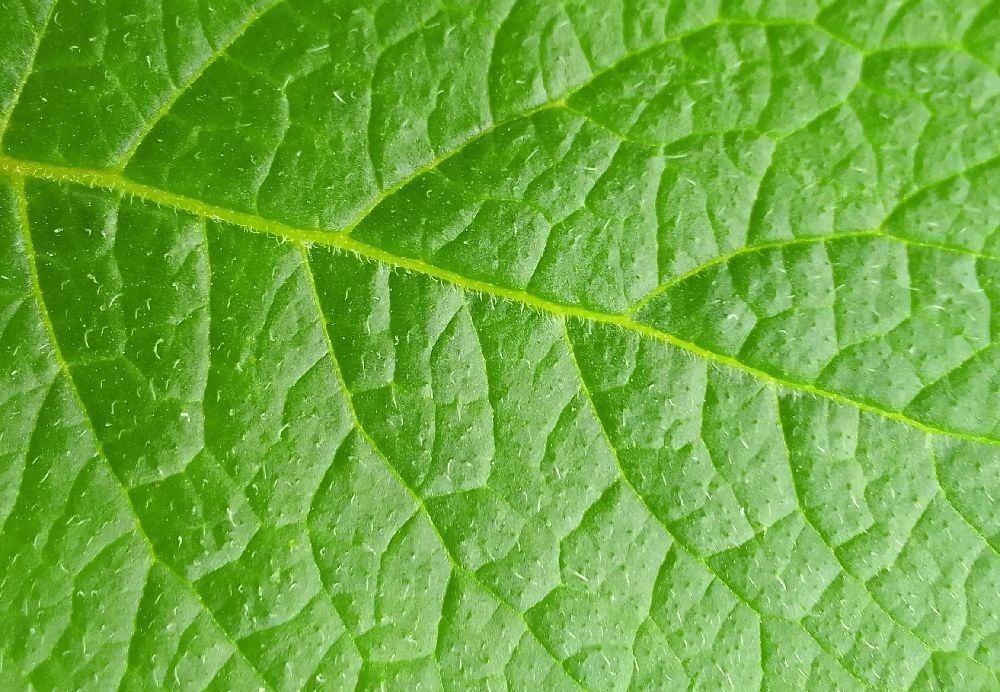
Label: Healthy